Vandals

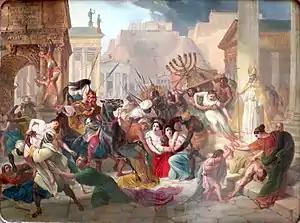
"The Sack of Rome", Karl Briullov, 1833–1836

According to Jordanes' "Getica", the Hasdingi came into conflict with the Goths around the time of Constantine the Great. At the time, these Vandals were living in lands later inhabited by the Gepids, where they were surrounded "on the east [by] the Goths, on the west [by] the Marcomanni, on the north [by] the Hermanduri and on the south [by] the Hister (Danube)." The Vandals were attacked by the Gothic king Geberic, and their king Visimar was killed. The Vandals then migrated to neighbouring Pannonia, where, after Constantine the Great (in about 330) granted them lands on the right bank of the Danube, they lived for the next 60 years.